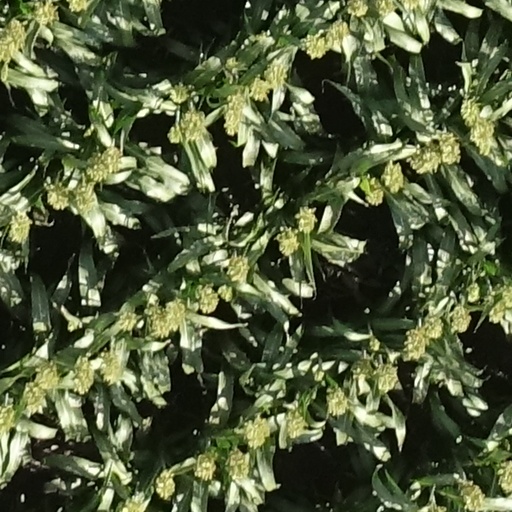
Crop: sorghum